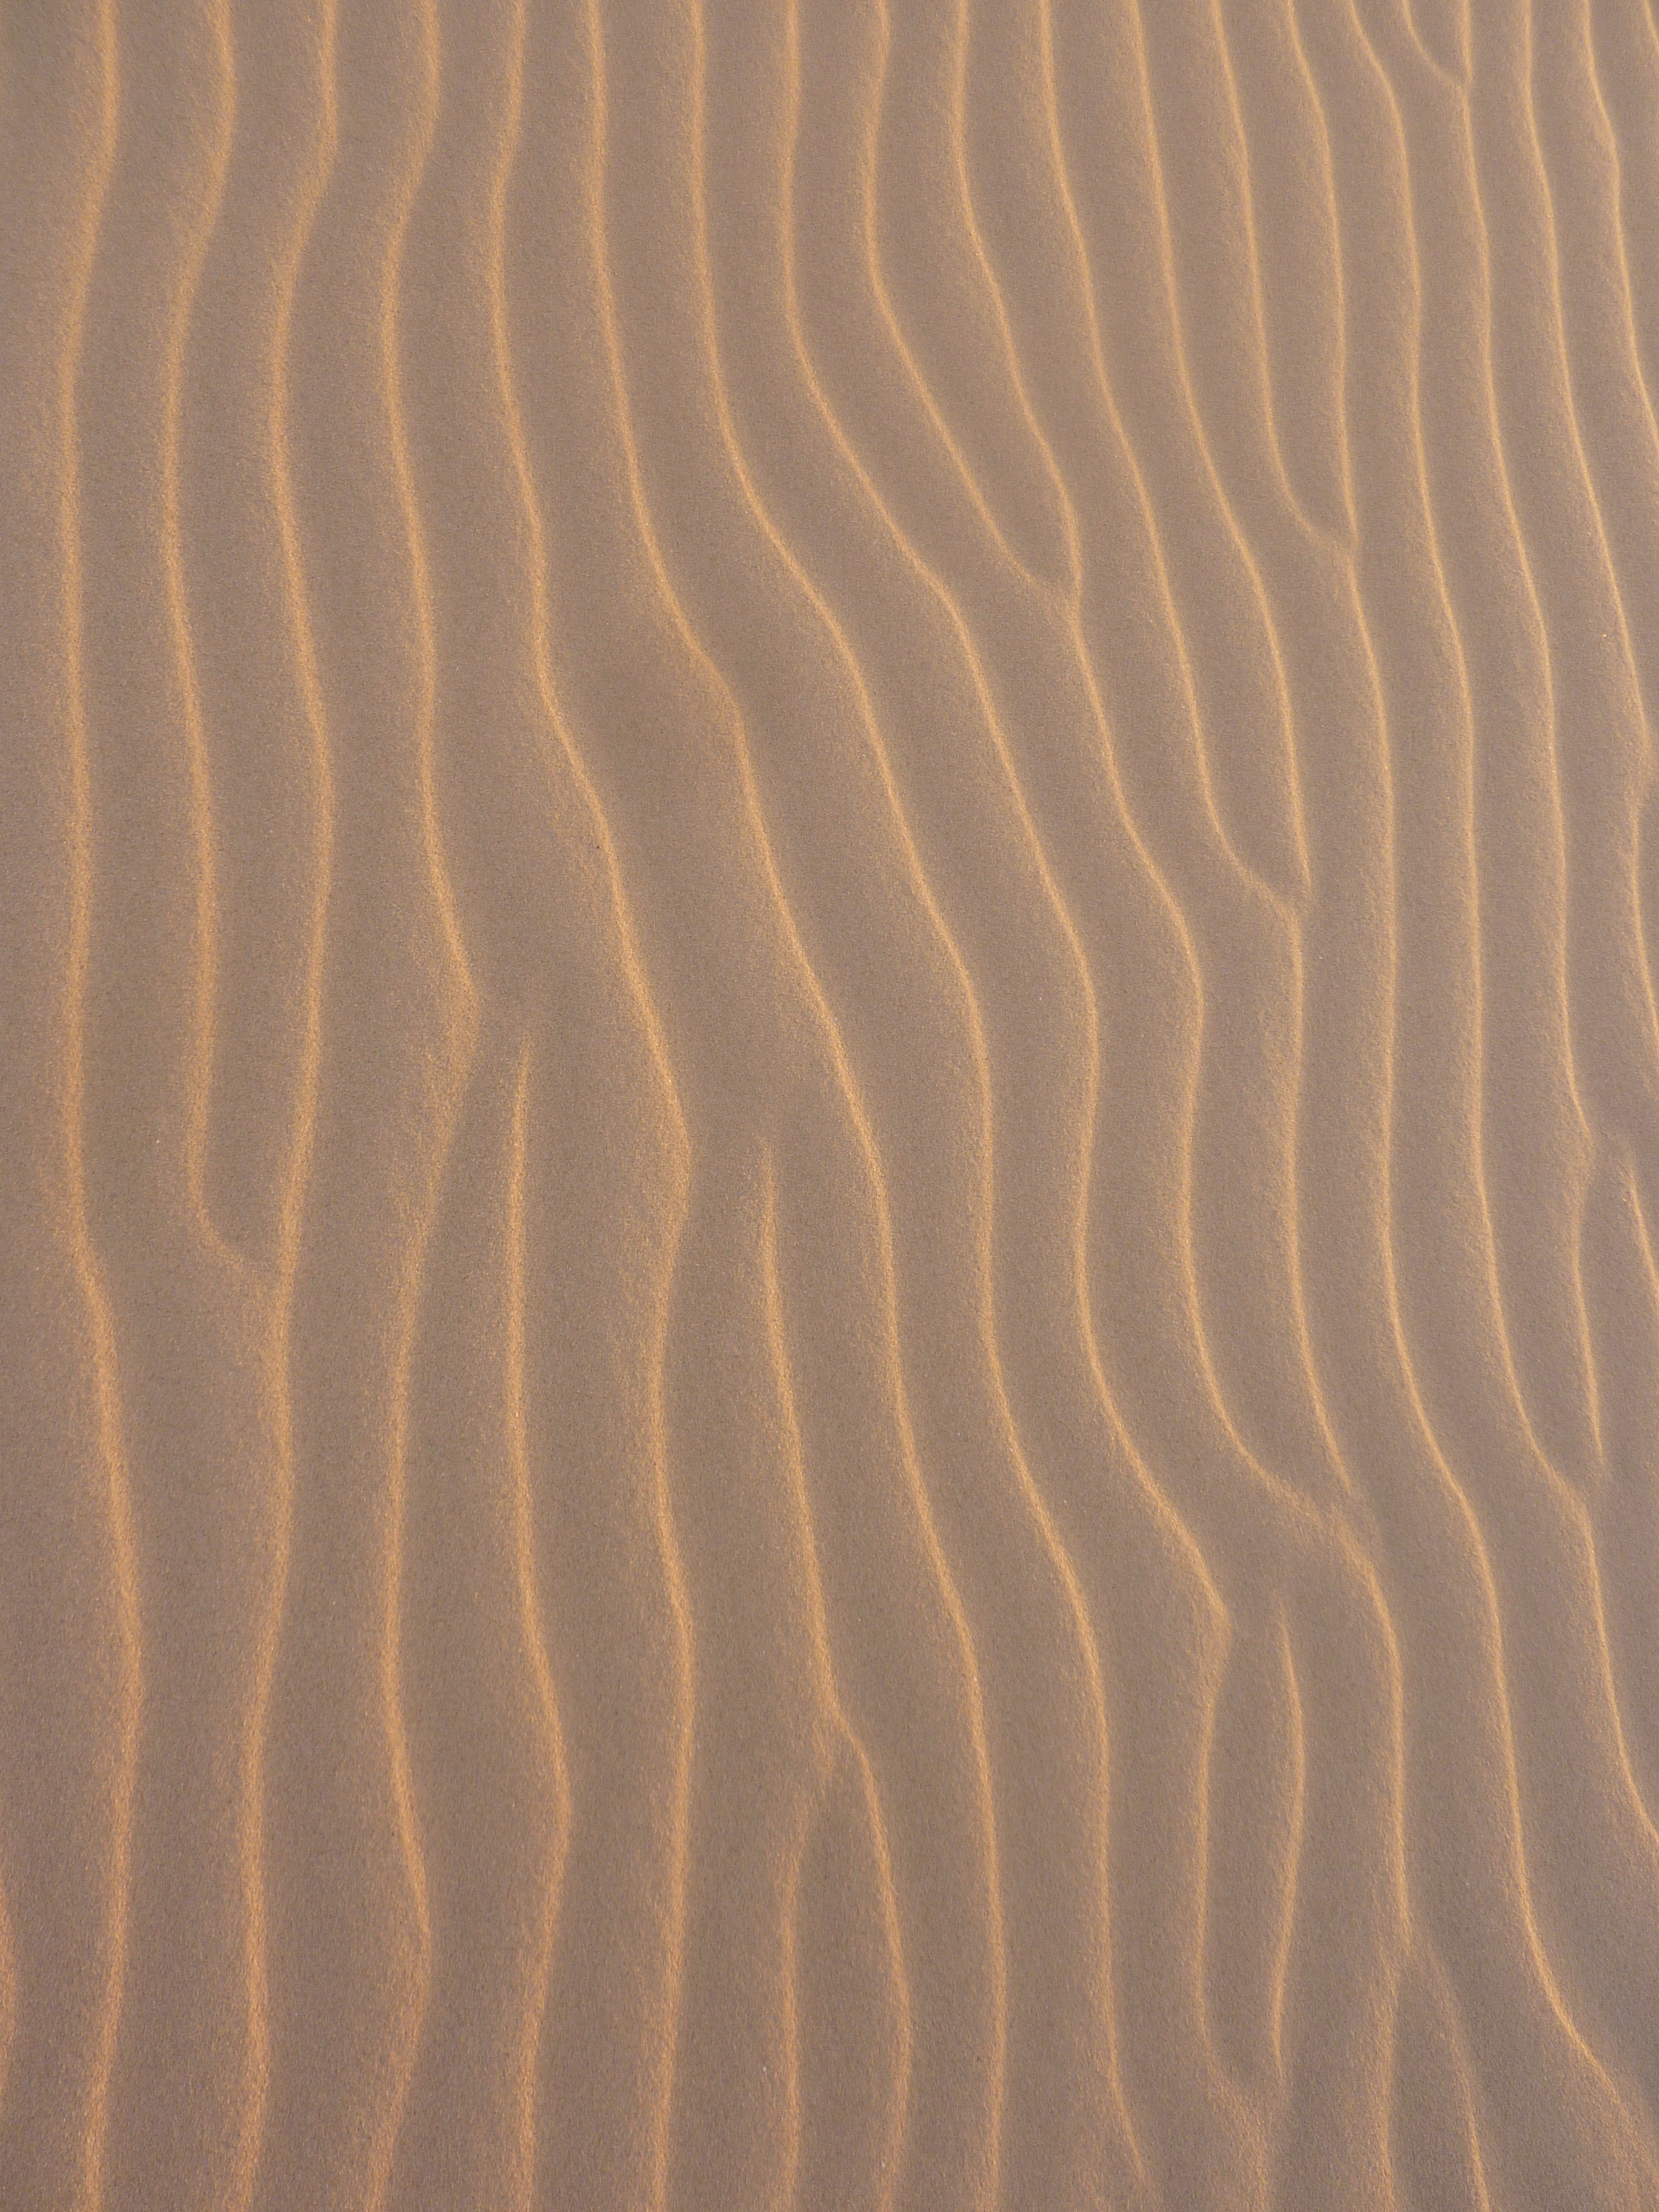
beach, sand, texture, floor, pattern, line, soil, material, natural environment